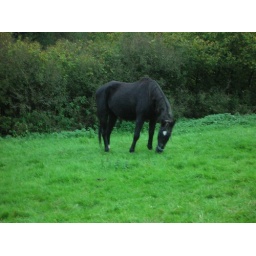
A horse in the Wambachtal near to our house